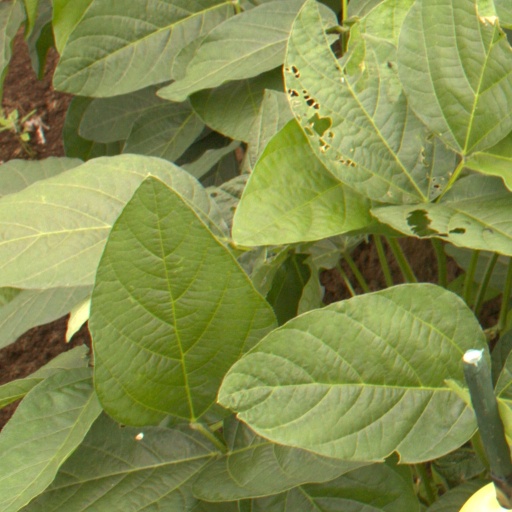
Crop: soybean